Femininity

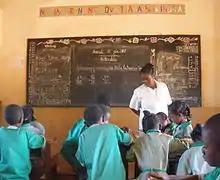
Teacher in a classroom in Madagascar. Primary and secondary school teaching is often considered a feminine occupation.

Femininity as a social construct relies on a binary gender system that treats men and masculinity as different from, and opposite to, women and femininity. In patriarchal societies, including Western ones, conventional attitudes to femininity contribute to the subordination of women, as women are seen as more compliant, vulnerable, and less prone to violence.